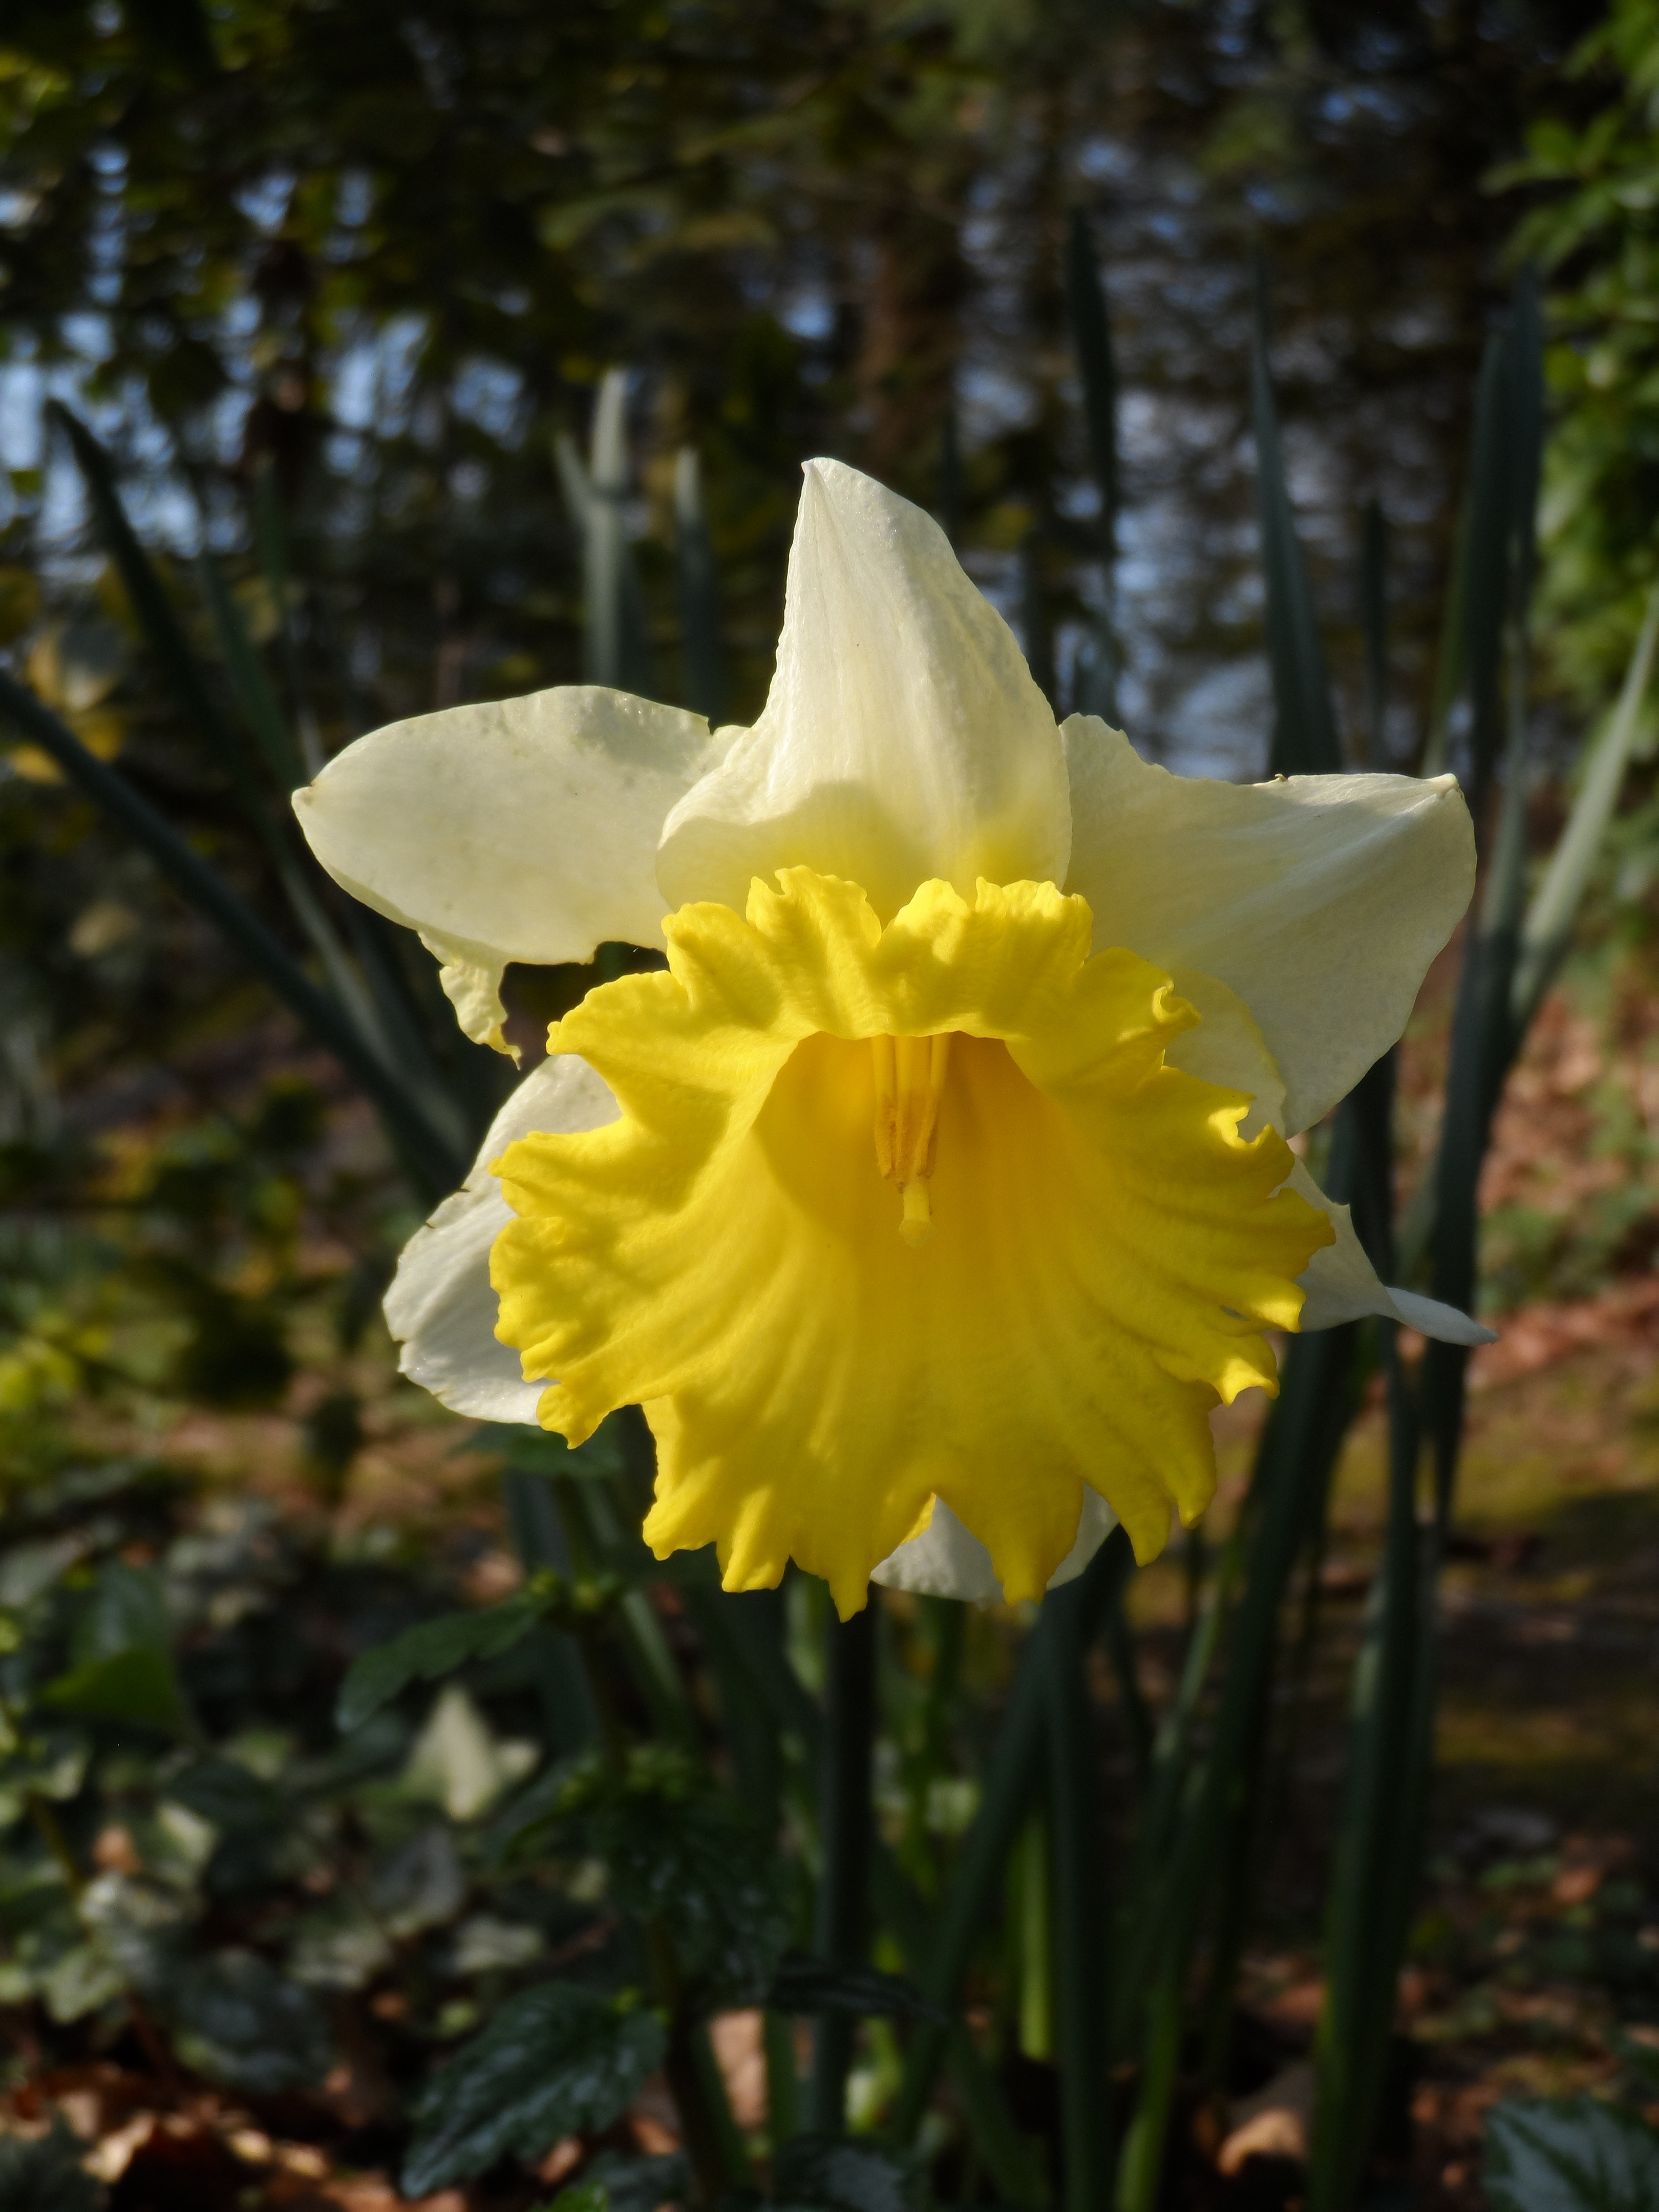
nature, plant, flower, spring, botany, yellow, flora, yellow flower, wildflower, flowers, narcissus, narcis, spring flower, curved, flowering plant, plant stem, land plant